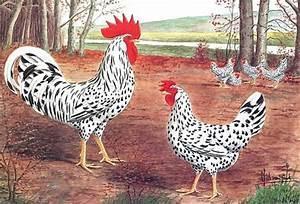
chicken